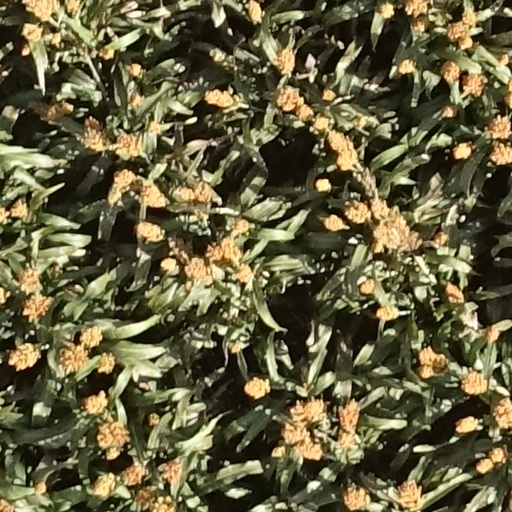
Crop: sorghum